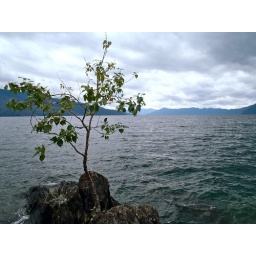
A tree grows out of a cluster of rocks in bottle bay.